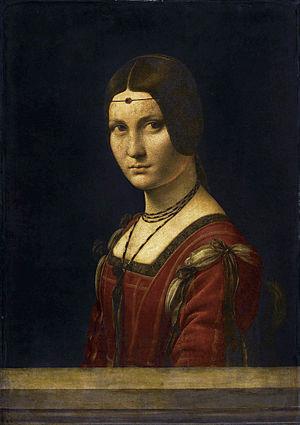
Le département des Peintures est l'un des huit départements qui composent le musée du Louvre. Il s'agit d'une des plus importantes et des plus célèbres collections du monde. Les collections du département des peintures sont spécialisées dans l'art européen du XIIIᵉ à la fin du XIXᵉ siècle. Cependant, à l'exception de la donation Hélène et Victor Lyon, l'essentiel des œuvres datant d'après 1848 sont exposées au musée d'Orsay. On peut noter que les peintures d'autres époques sont rattachées à d'autres départements. Par exemple, le département des Antiquités égyptiennes possède des peintures coptes.